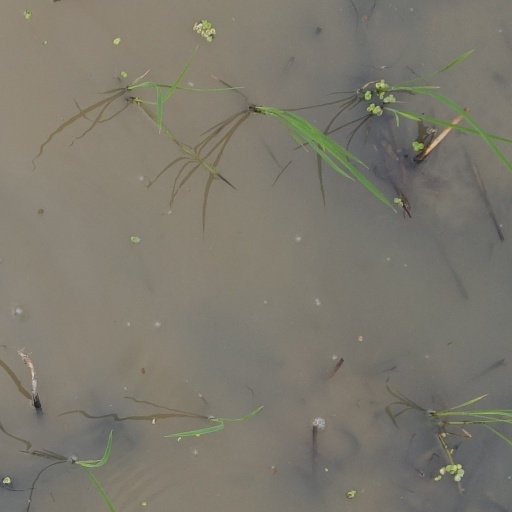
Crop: rice